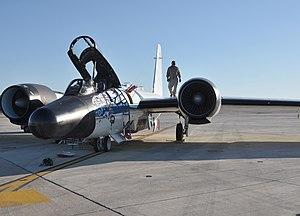
Le Martin B-57 est un bombardier tactique américain biréacteur. Au départ conçu comme une version construite sous licence du bombardier britannique English Electric Canberra, il s'est peu à peu transformé en avion militaire très polyvalent. Ainsi des versions de reconnaissance aérienne, de reconnaissance météorologique, et de guerre électronique ont fait leur apparition. Cet avion fut même parmi les premiers aéronefs à tirer une arme à guidage laser. Dans la nomenclature du constructeur il est connu comme Martin 272.
Fernando "Frank" Caldeiro est un astronaute argentin né le 12 juin 1958 et décédé le 1ᵉʳ octobre 2009.